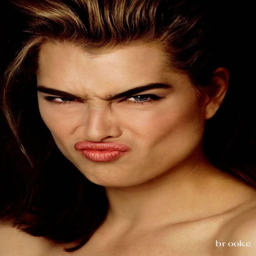
actor - an one in a beauty